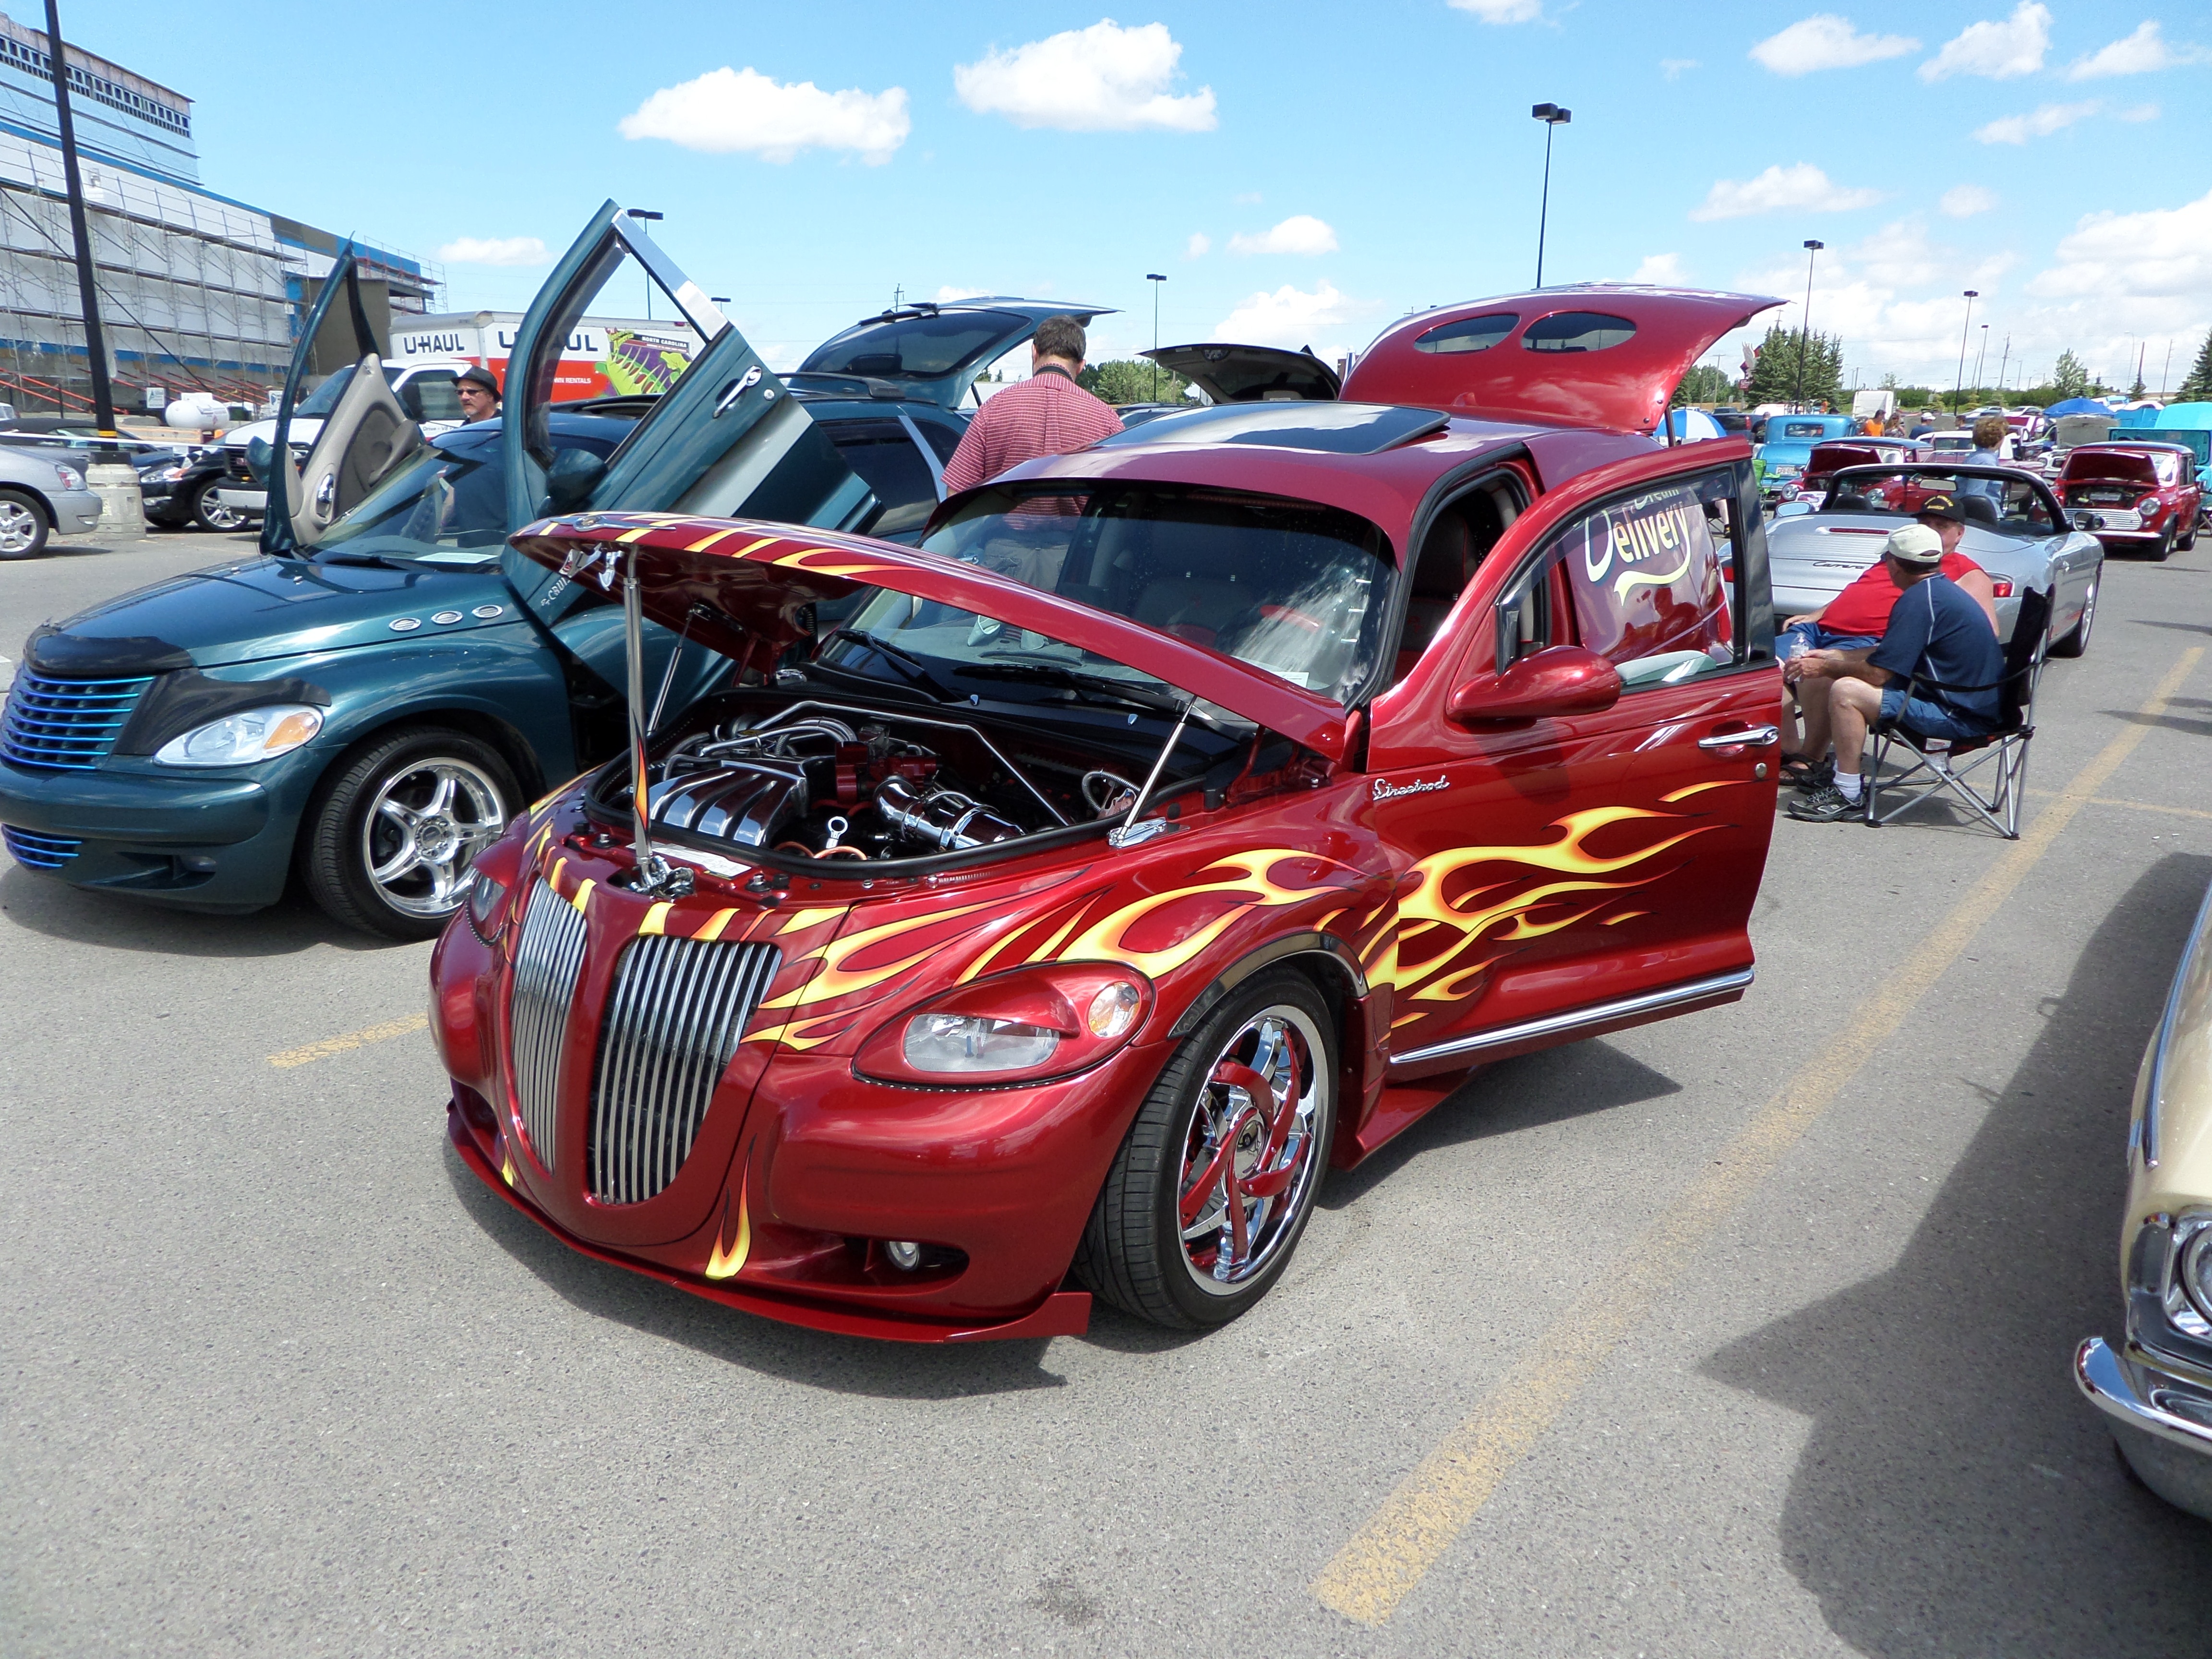
car, wheel, vehicle, show, sports car, motor vehicle, supercar, sedan, calgary, auto show, land vehicle, volkswagen beetle, automobile make, automotive exterior, automotive design, mid size car, custom car